Sarah Althea Hill

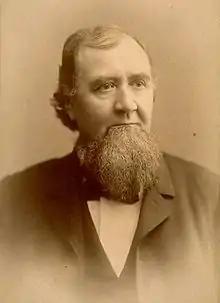
Attorney and former Chief Justice of the California Supreme Court David S. Terry.

As was the custom at the time, U.S. Supreme Court Associate Justice Stephen Johnson Field was assigned to assist the California Circuit Court. He was coincidentally assigned to the Sharon vs. Sharon case. After William Sharon died, his son and son-in-law carried on the case. Many were suspicious of the authenticity of the will Hill claimed to have found. Hill's expenses were primarily bankrolled by her friend, Mary Ellen Pleasant, an elderly black entrepreneur. The lawsuit propelled Hill into the national spotlight and earned her the nickname "The Rose of Sharon".